Potter wasp

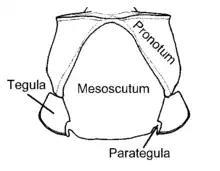
Partial dorsal view of the thorax of "Cephalastor estela" showing the position of tegulae and parategulae relative to the mesoscutum and pronotum

Most eumenine species are black or brown, and commonly marked with strikingly contrasting patterns of yellow, white, orange, or red (or combinations thereof), but some species, mostly from tropical regions, show faint to strong blue or green metallic highlights in the background colors. Like most vespids, their wings are folded longitudinally at rest. They are particularly recognized by the following combination of characteristics: